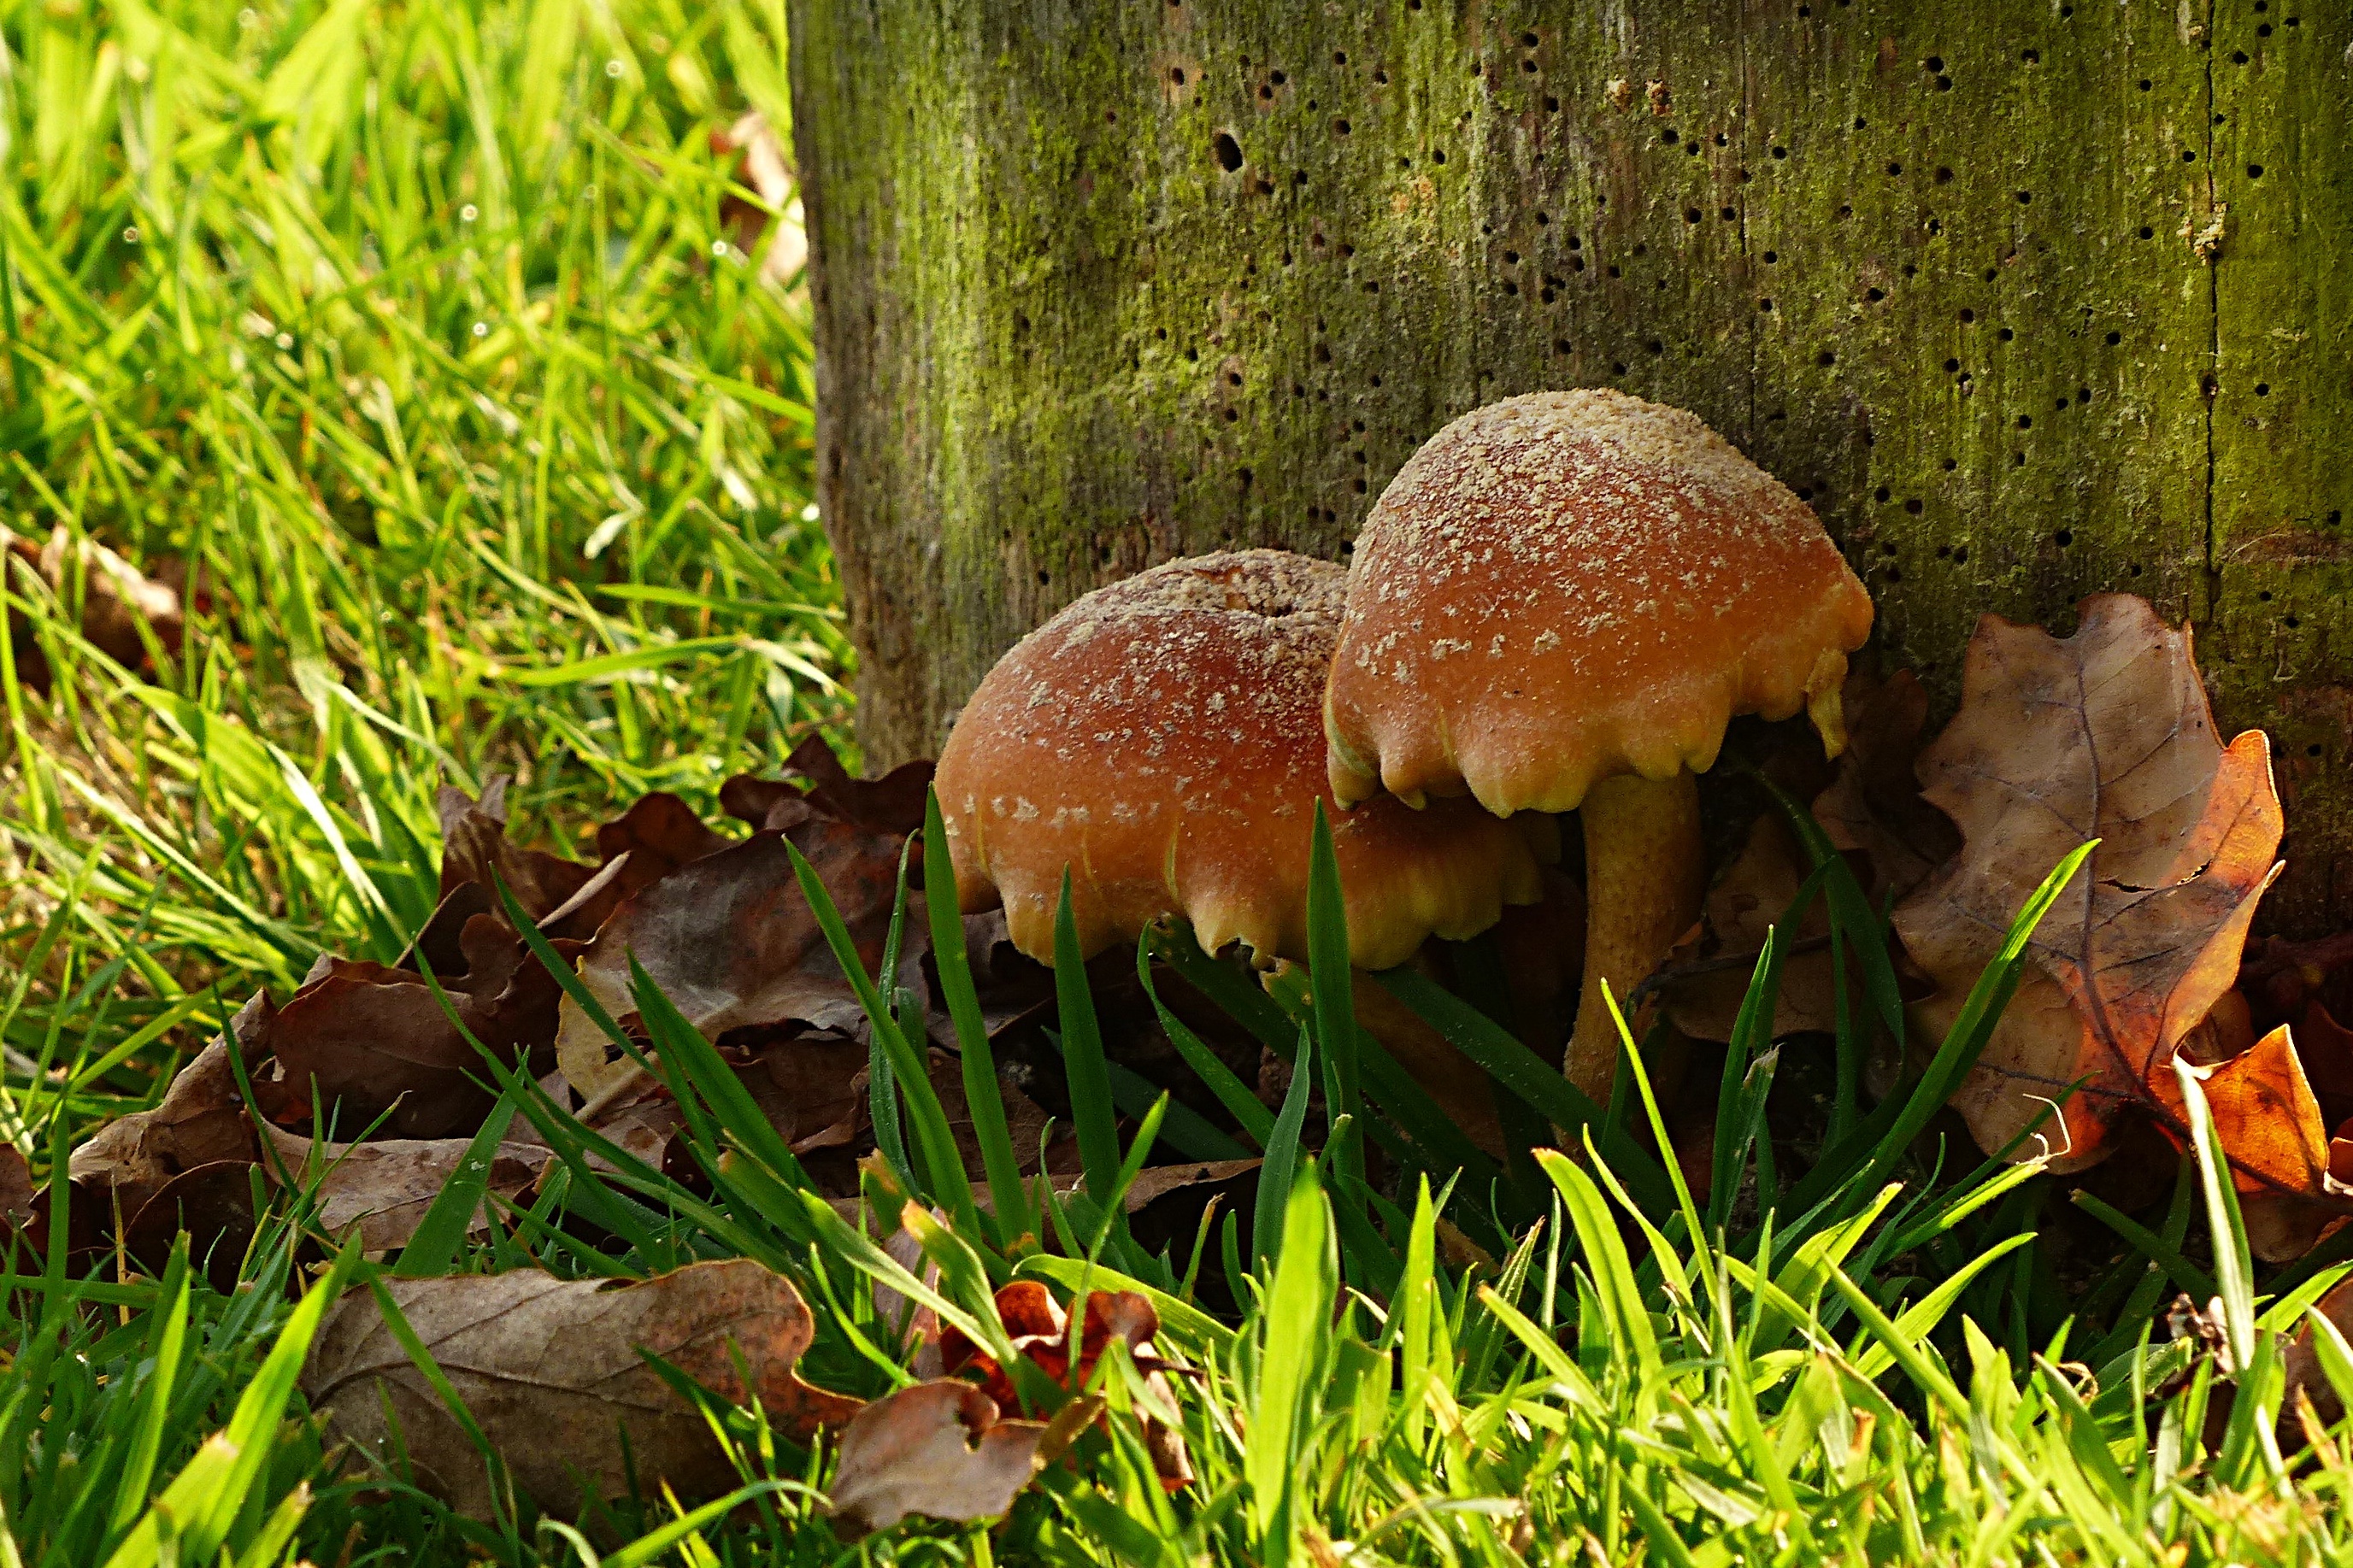
nature, forest, grass, leaf, wildlife, autumn, mushroom, wood pile, fauna, fungus, mushrooms, woodland, habitat, agaric, bolete, fall foliage, macro photography, edible mushroom, medicinal mushroom, agaricomycetes, agaricaceae, penny bun